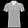
Label: T - shirt / top